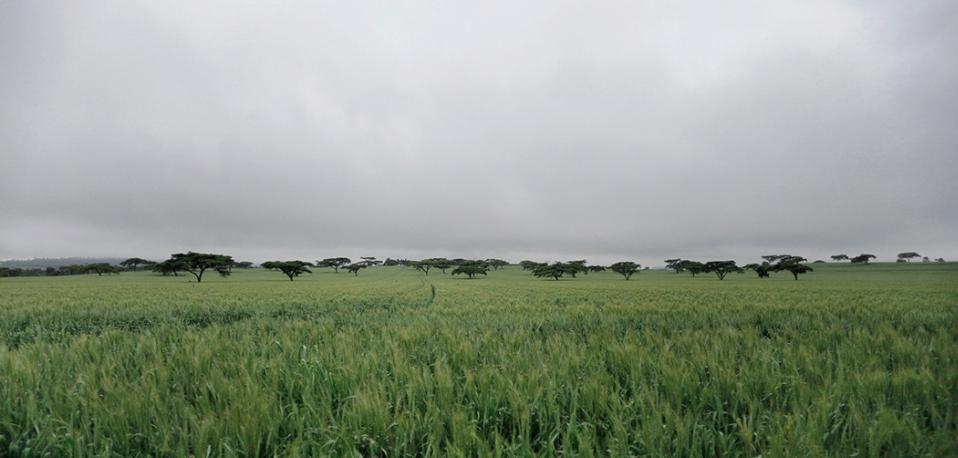
Eneo la kijiografia, lililozungukwa na nyasi ndefu pamoja na miti iliyoachiana nafasi, japokuwa imenawiri vizuri na kukua, yenye rangi ya kijani kibichi. Eneo hili tambarare likiwa na anga lililotanda kwa juu yake, likizidi kulifanya eneo hili liwe na taswira ya kupendeza na kuvutia